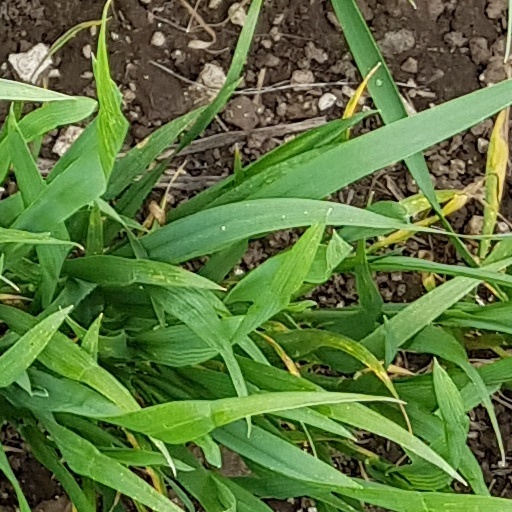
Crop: wheat